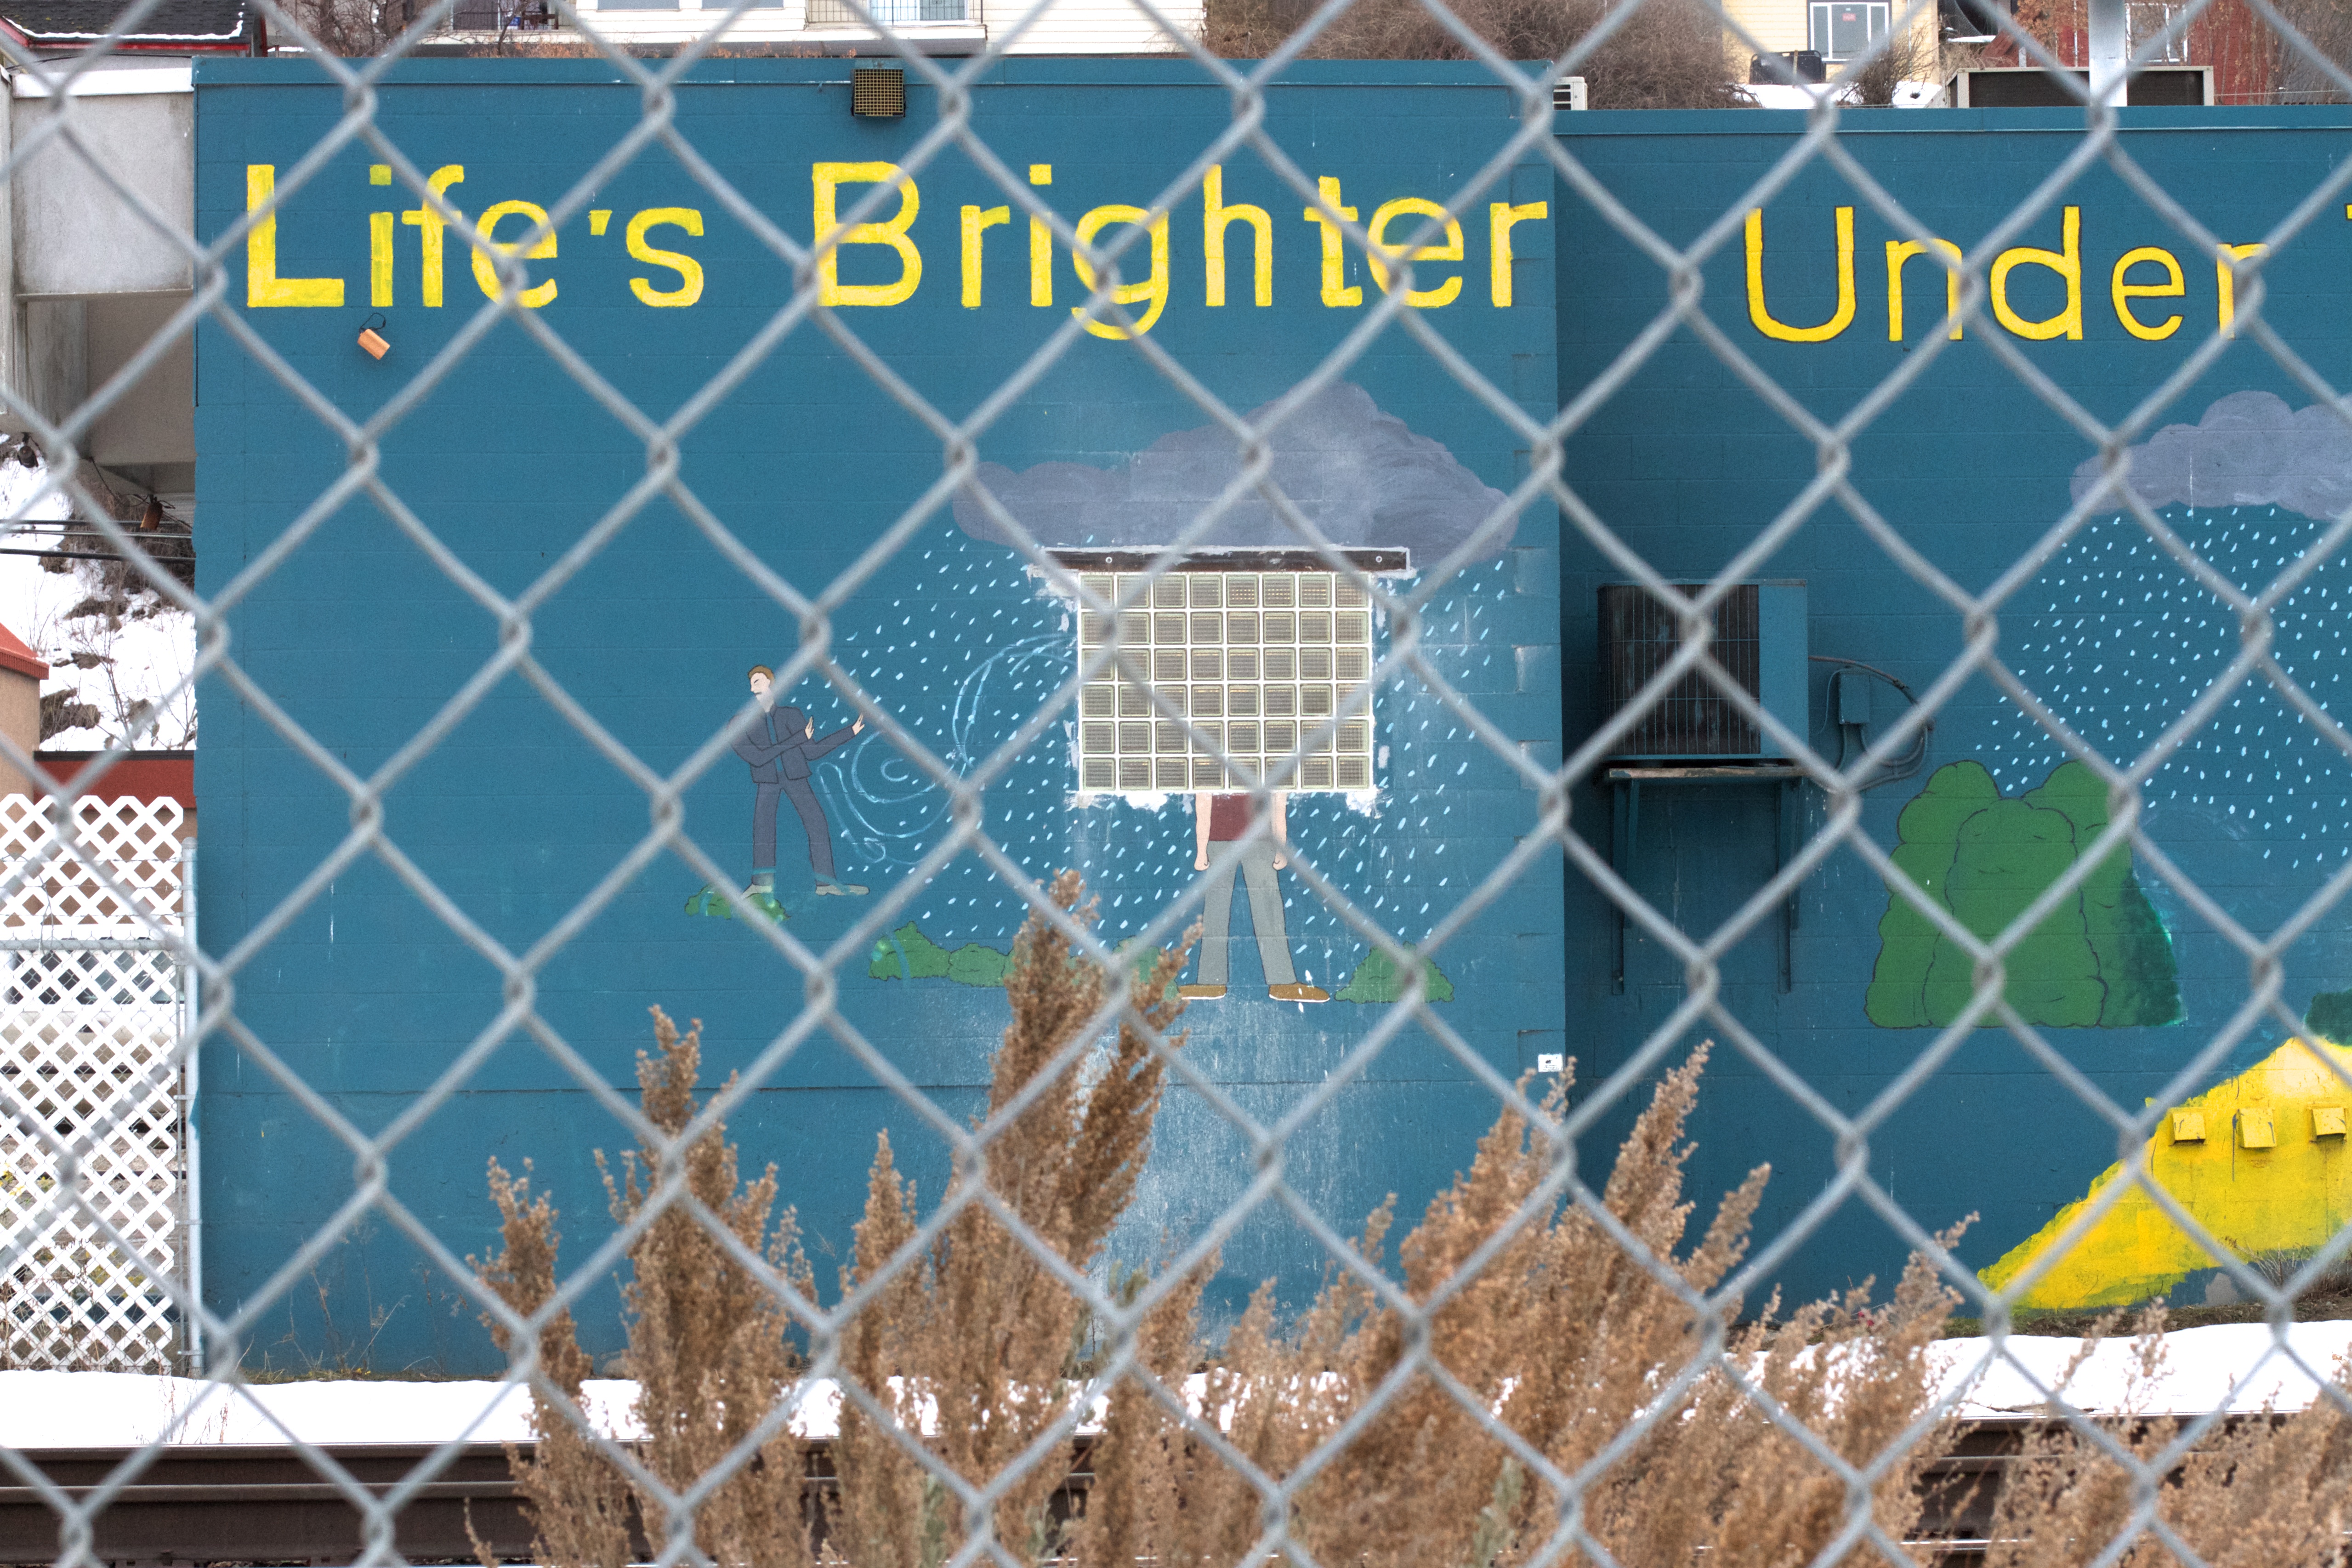
fence, window, net